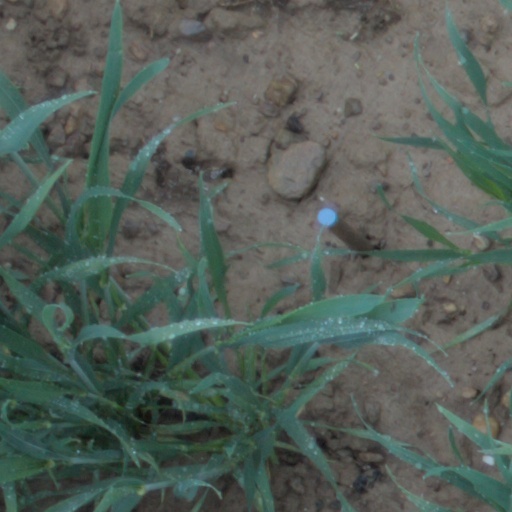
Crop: wheat